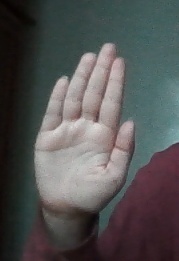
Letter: seen